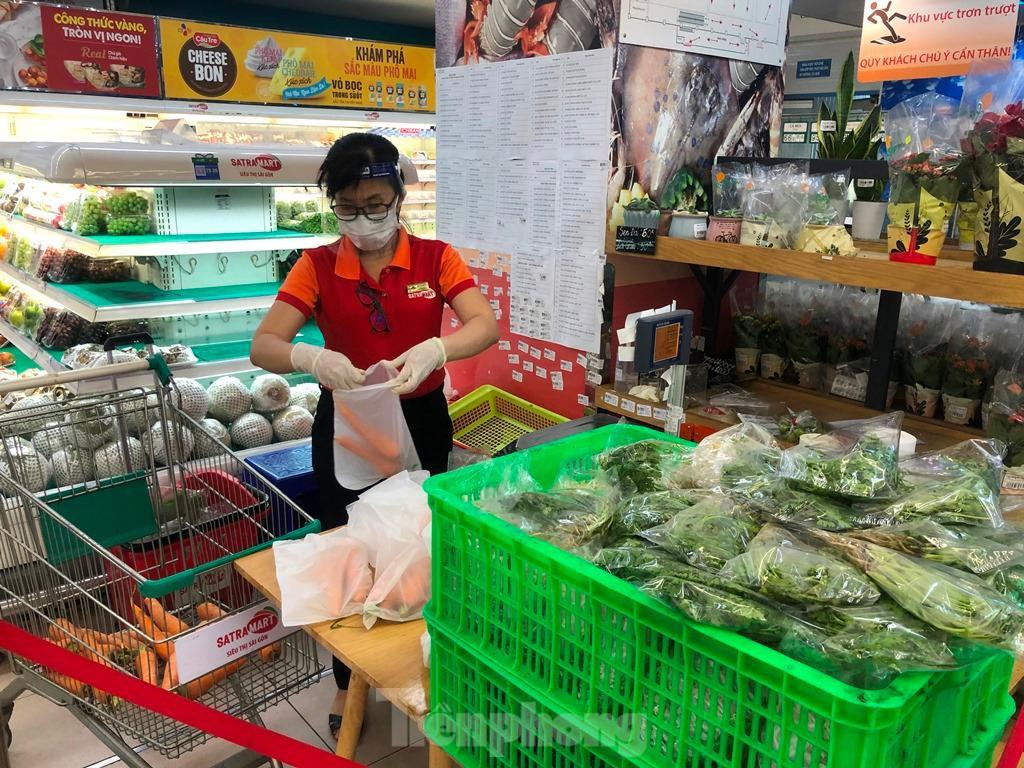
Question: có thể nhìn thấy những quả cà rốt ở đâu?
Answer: những quả cà rốt ở trong túi ni lông và trong xe đẩy siêu thị